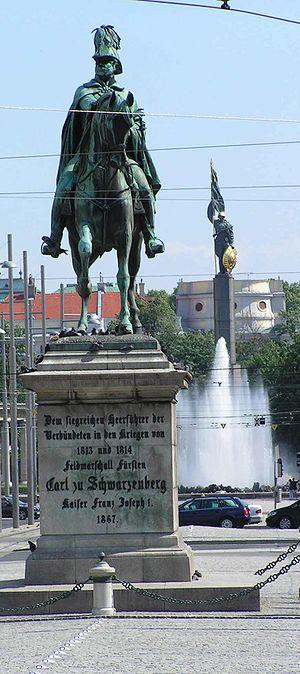
Karl Philipp, fürst zu Schwarzenberg, ou le prince Charles-Philippe de Schwarzenberg, né le 18 avril 1771 à Vienne et mort le 15 octobre 1820 à Leipzig, est un ministre d'État et de conférence et feldmarschall autrichien, président du conseil suprême de la guerre, chevalier du Saint-Esprit et de la Toison d'or.